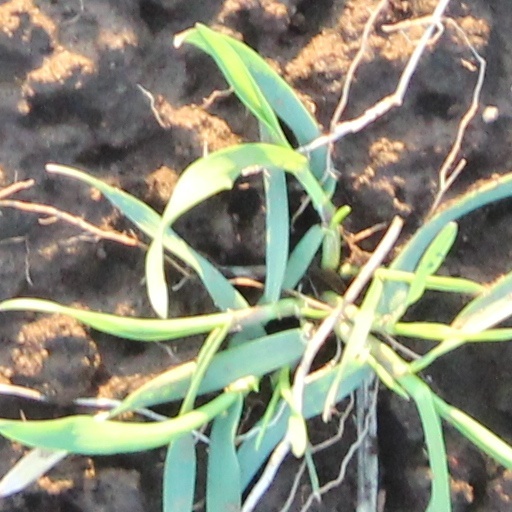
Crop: wheat